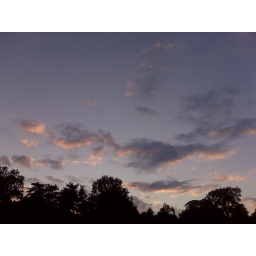
Water on mar water in my sky woot